Triumph Spitfire

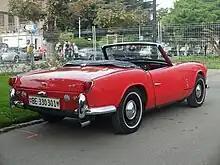
Rear view

The engine was an four-cylinder with a pushrod OHV cylinder head and two valves per cylinder, using twin SU carburettors. The Herald's rack and pinion steering and coil-and-wishbone front suspension carried over, having derived from systems used by the former Alford & Alder company that had been acquired by Standard-Triumph in 1959.